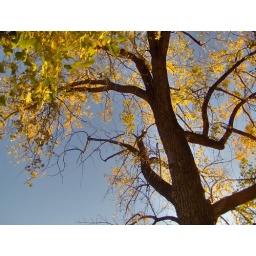
a tree in a park by my house